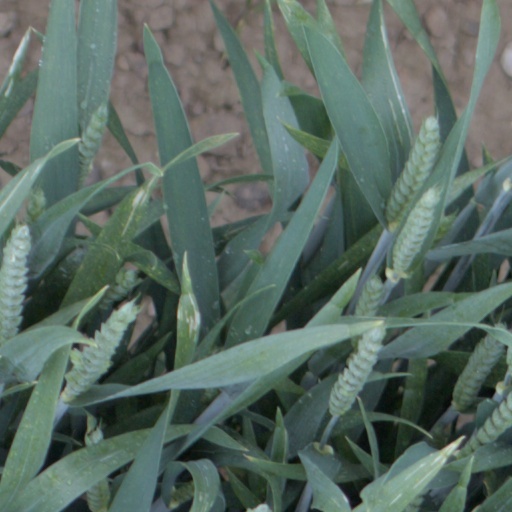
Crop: wheat